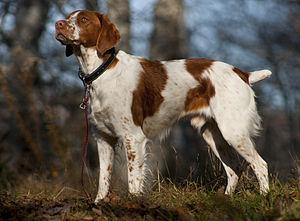
Un épagneul breton est une race de chien originaire de Bretagne. C'est un épagneul réputé pour ses talents de chasseur grâce à ses capacités de chien d'arrêt, de leveur et de rapporteur.